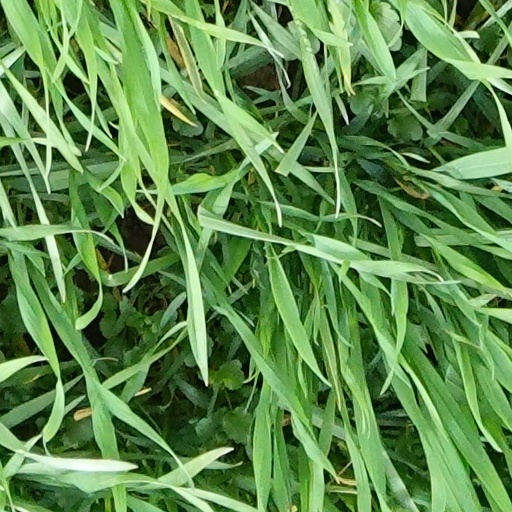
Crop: wheat